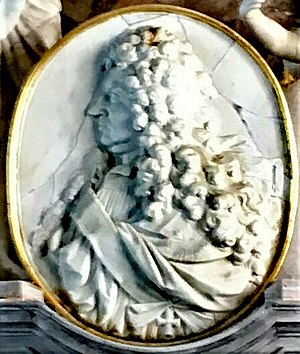
Cai Lorenz Brockdorff
Cai Lorenz rigsgreve Brockdorff
Cai Lorenz greve og rigsgreve Brockdorff var en dansk gehejmeråd.